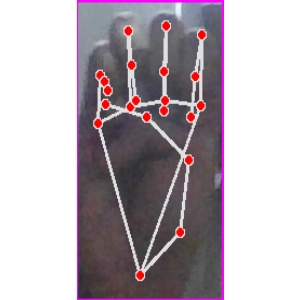
अक्षर: म